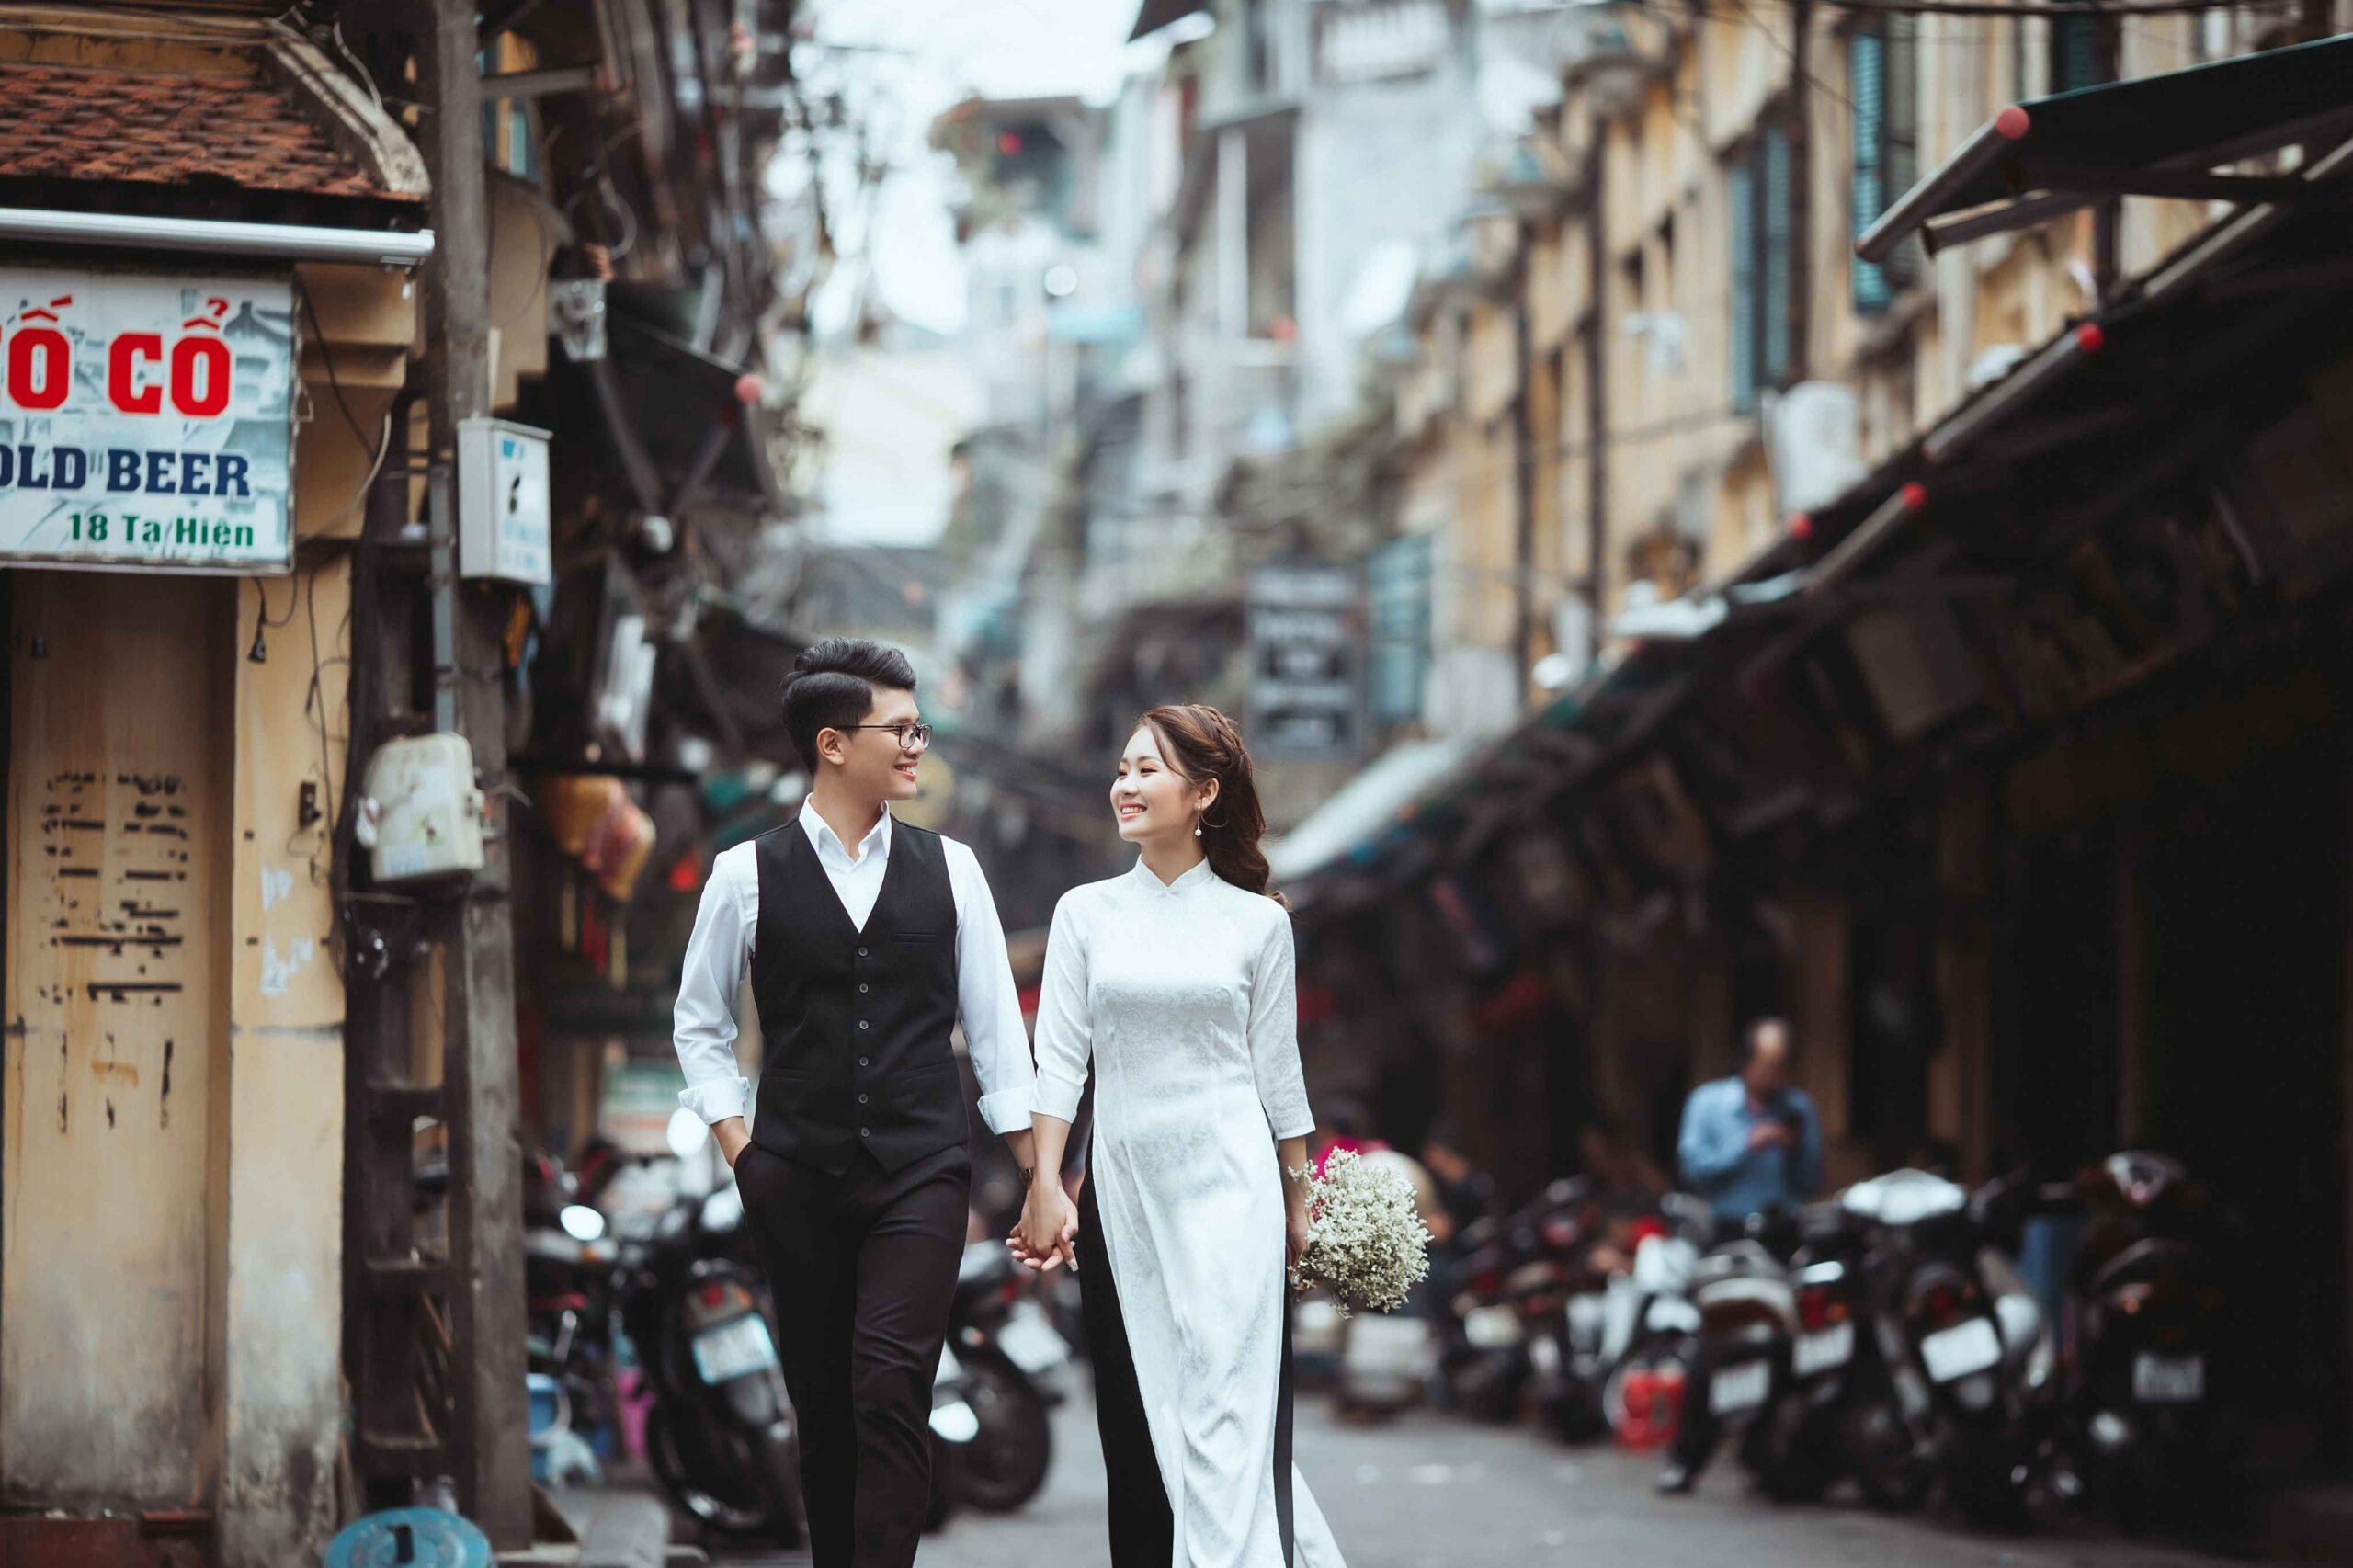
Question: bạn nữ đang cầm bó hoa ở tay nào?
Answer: bạn nữ đang cầm bó hoa ở tay trái